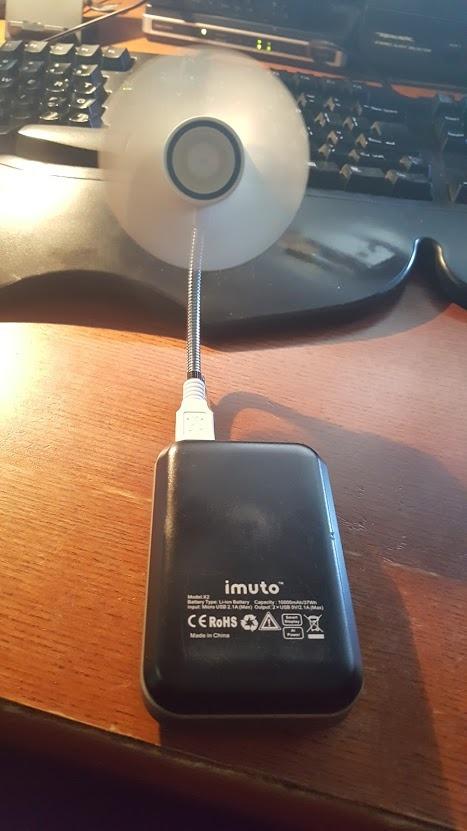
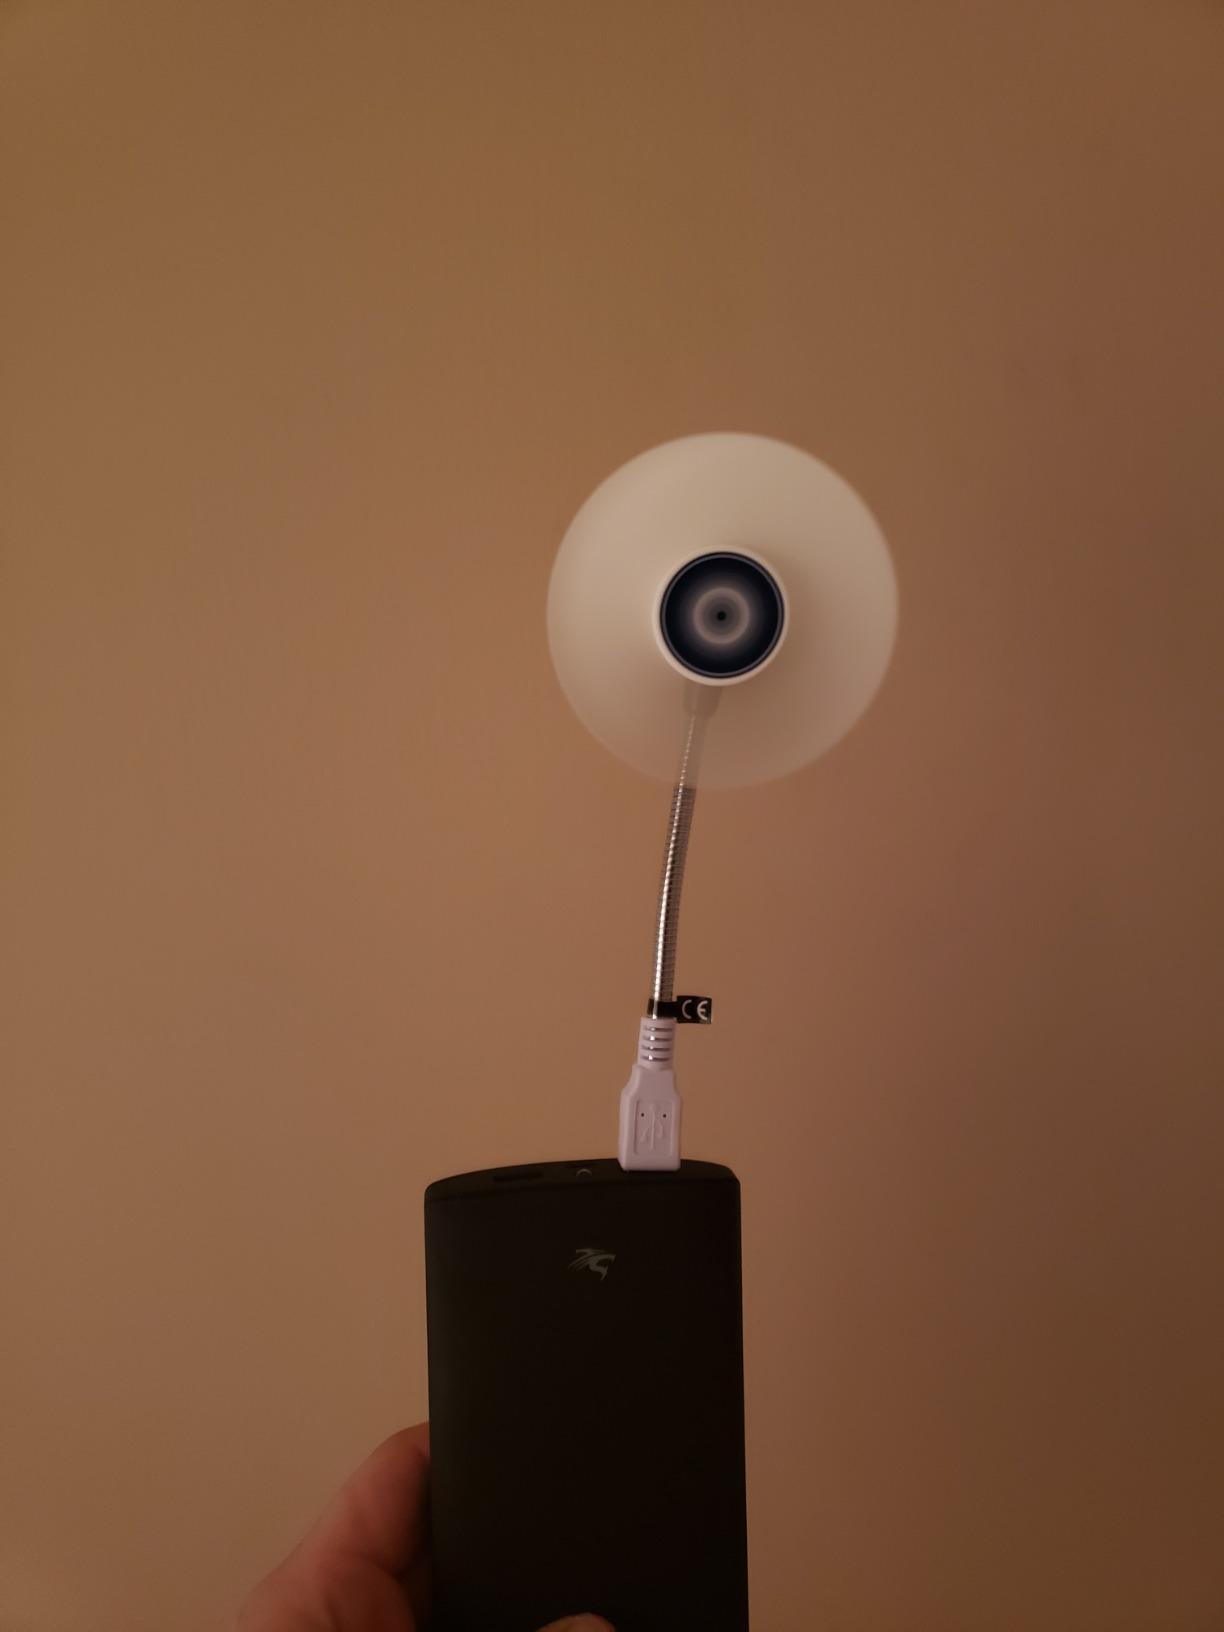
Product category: fan
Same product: yes